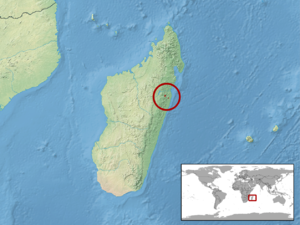
Paroedura masobe est une espèce de geckos de la famille des Gekkonidae.